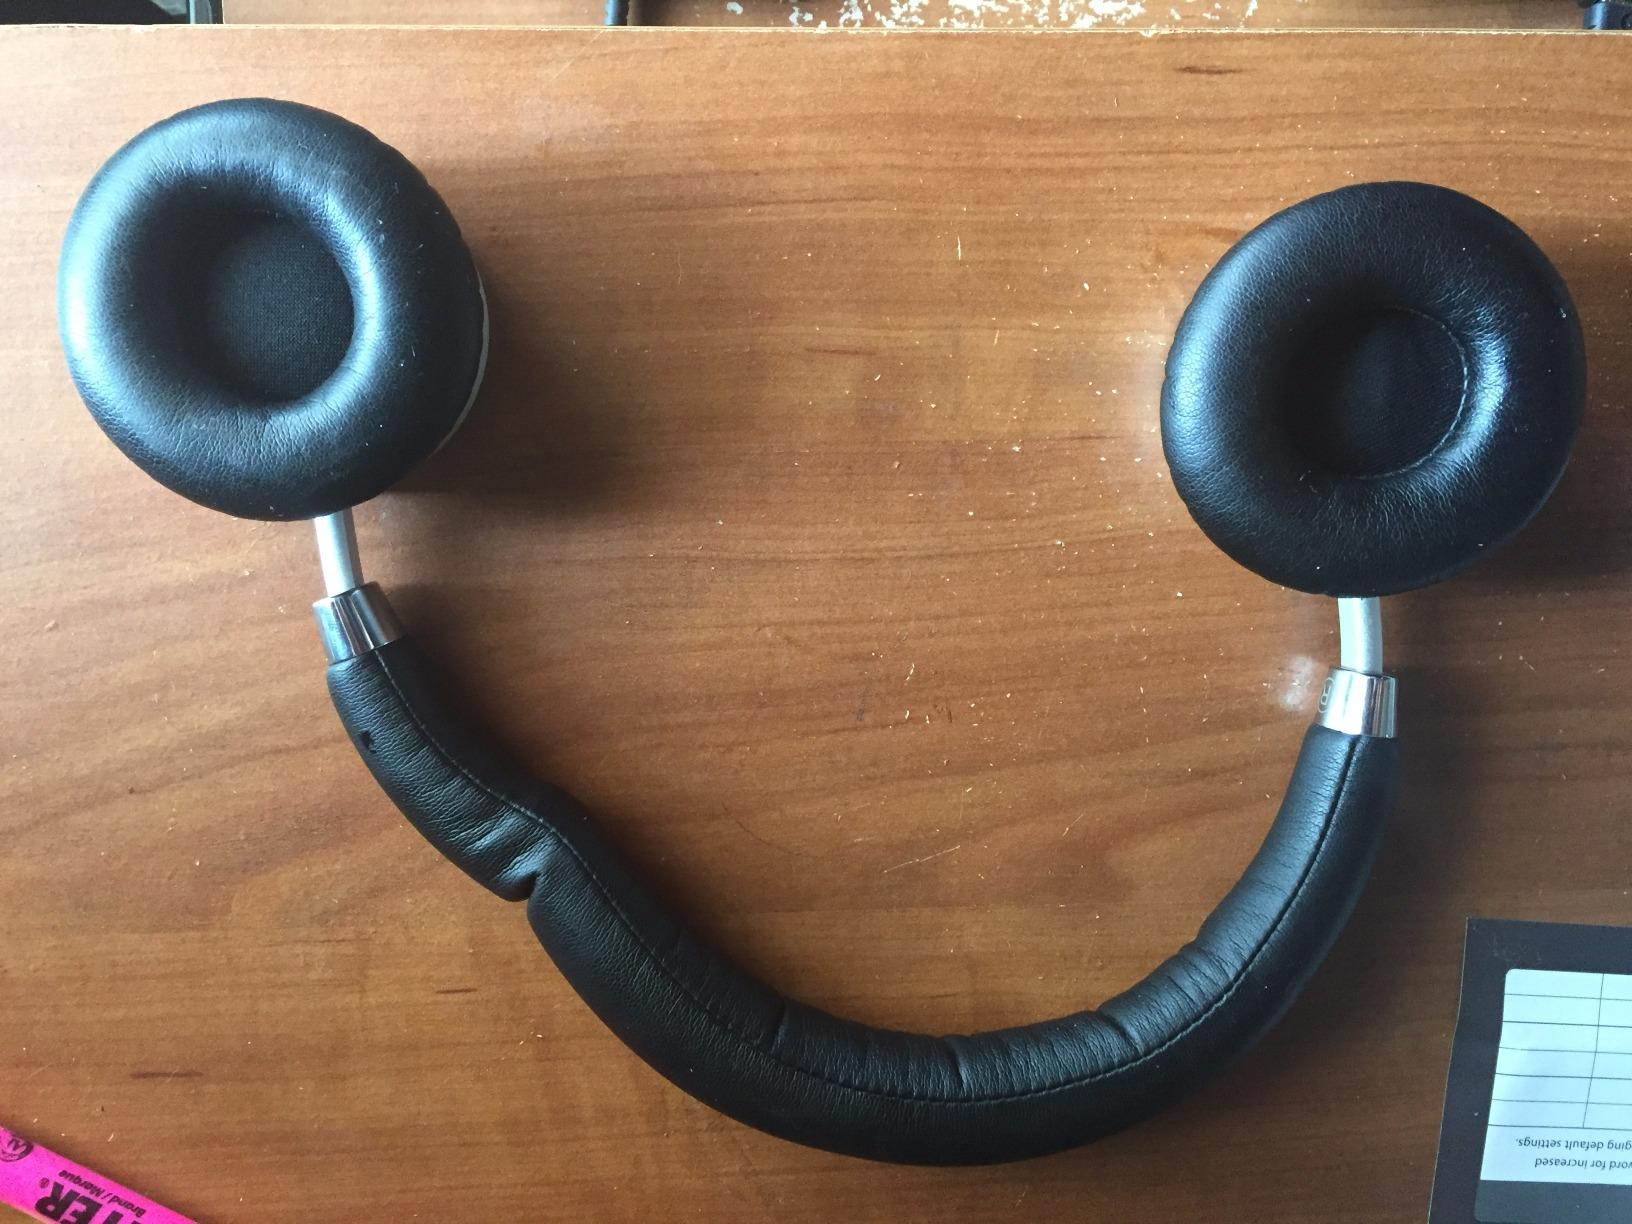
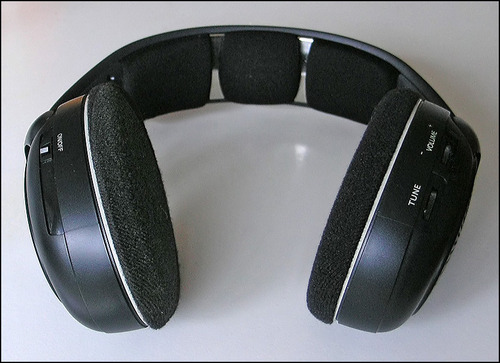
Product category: headphones
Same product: no